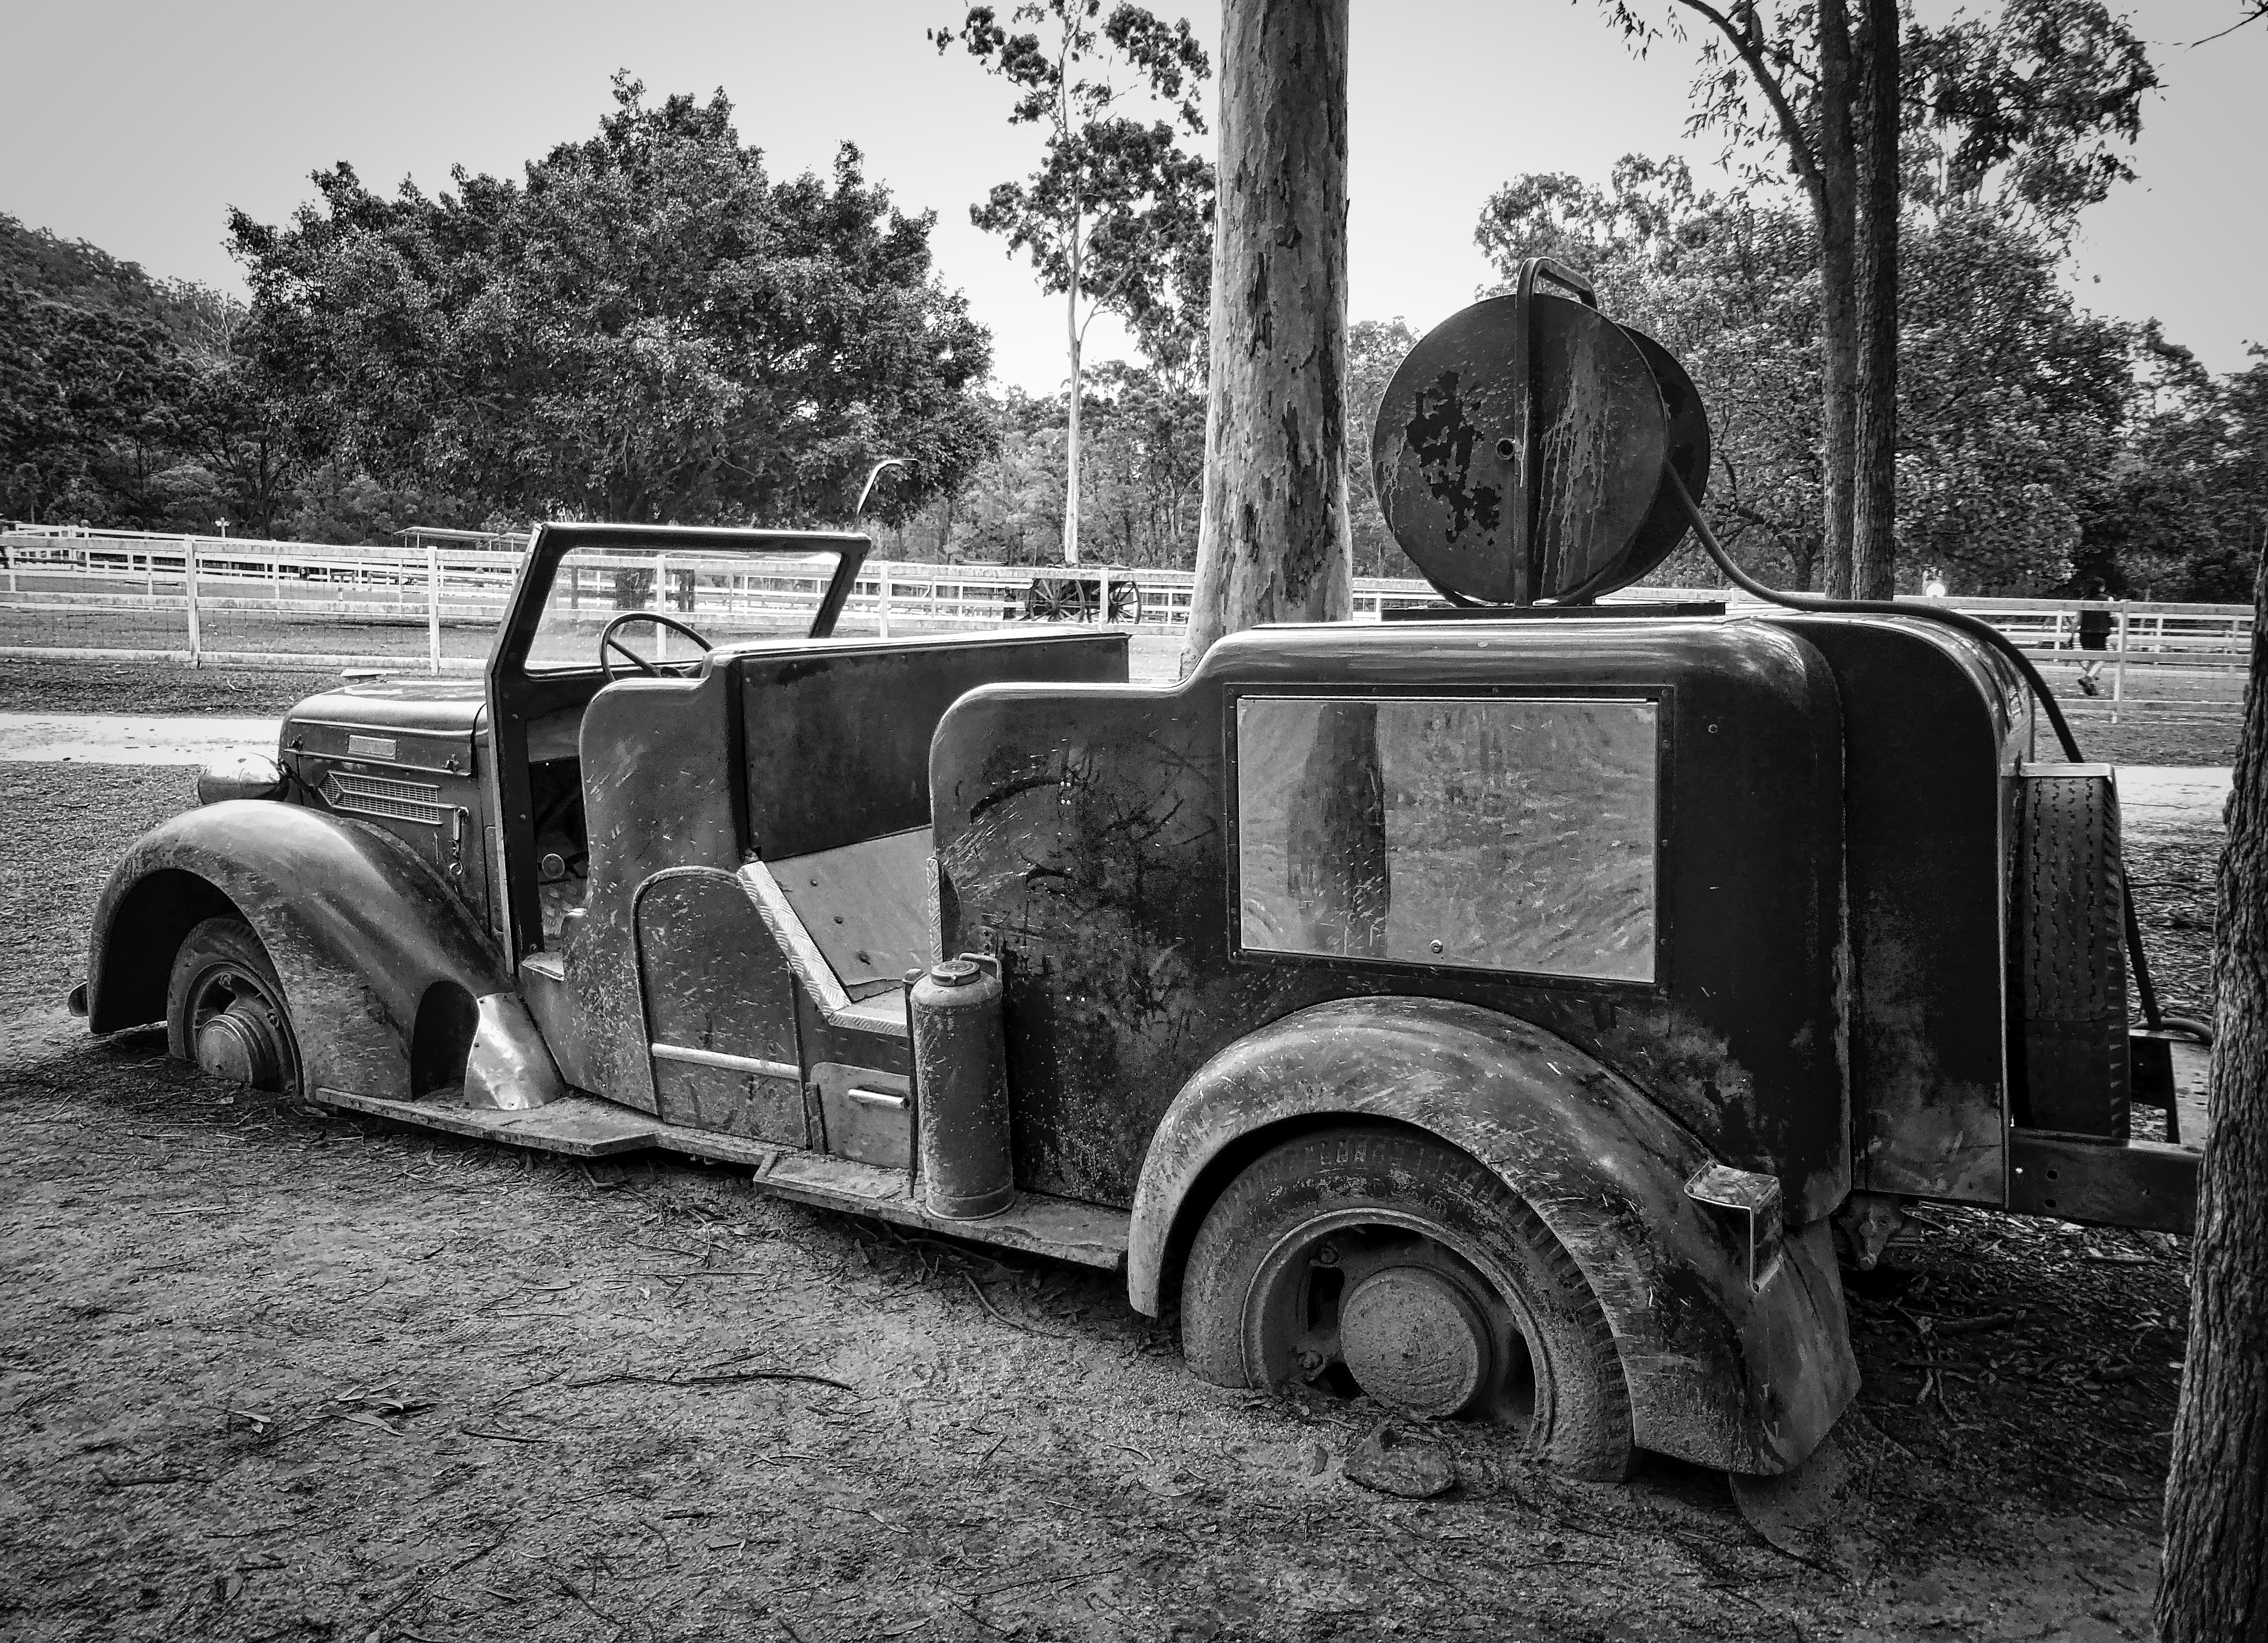
black and white, car, vintage, antique, automobile, retro, transport, truck, vehicle, monochrome, ladder, fire engine, vintage car, photograph, classic, emergency, firetruck, antique car, land vehicle, monochrome photography, automobile make, single lens reflex camera, luxury vehicle